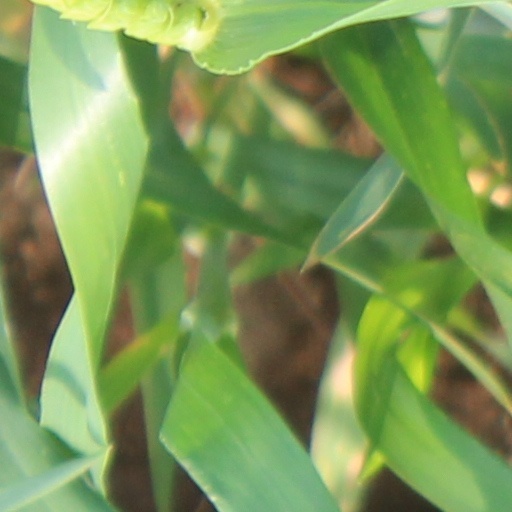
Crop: wheat